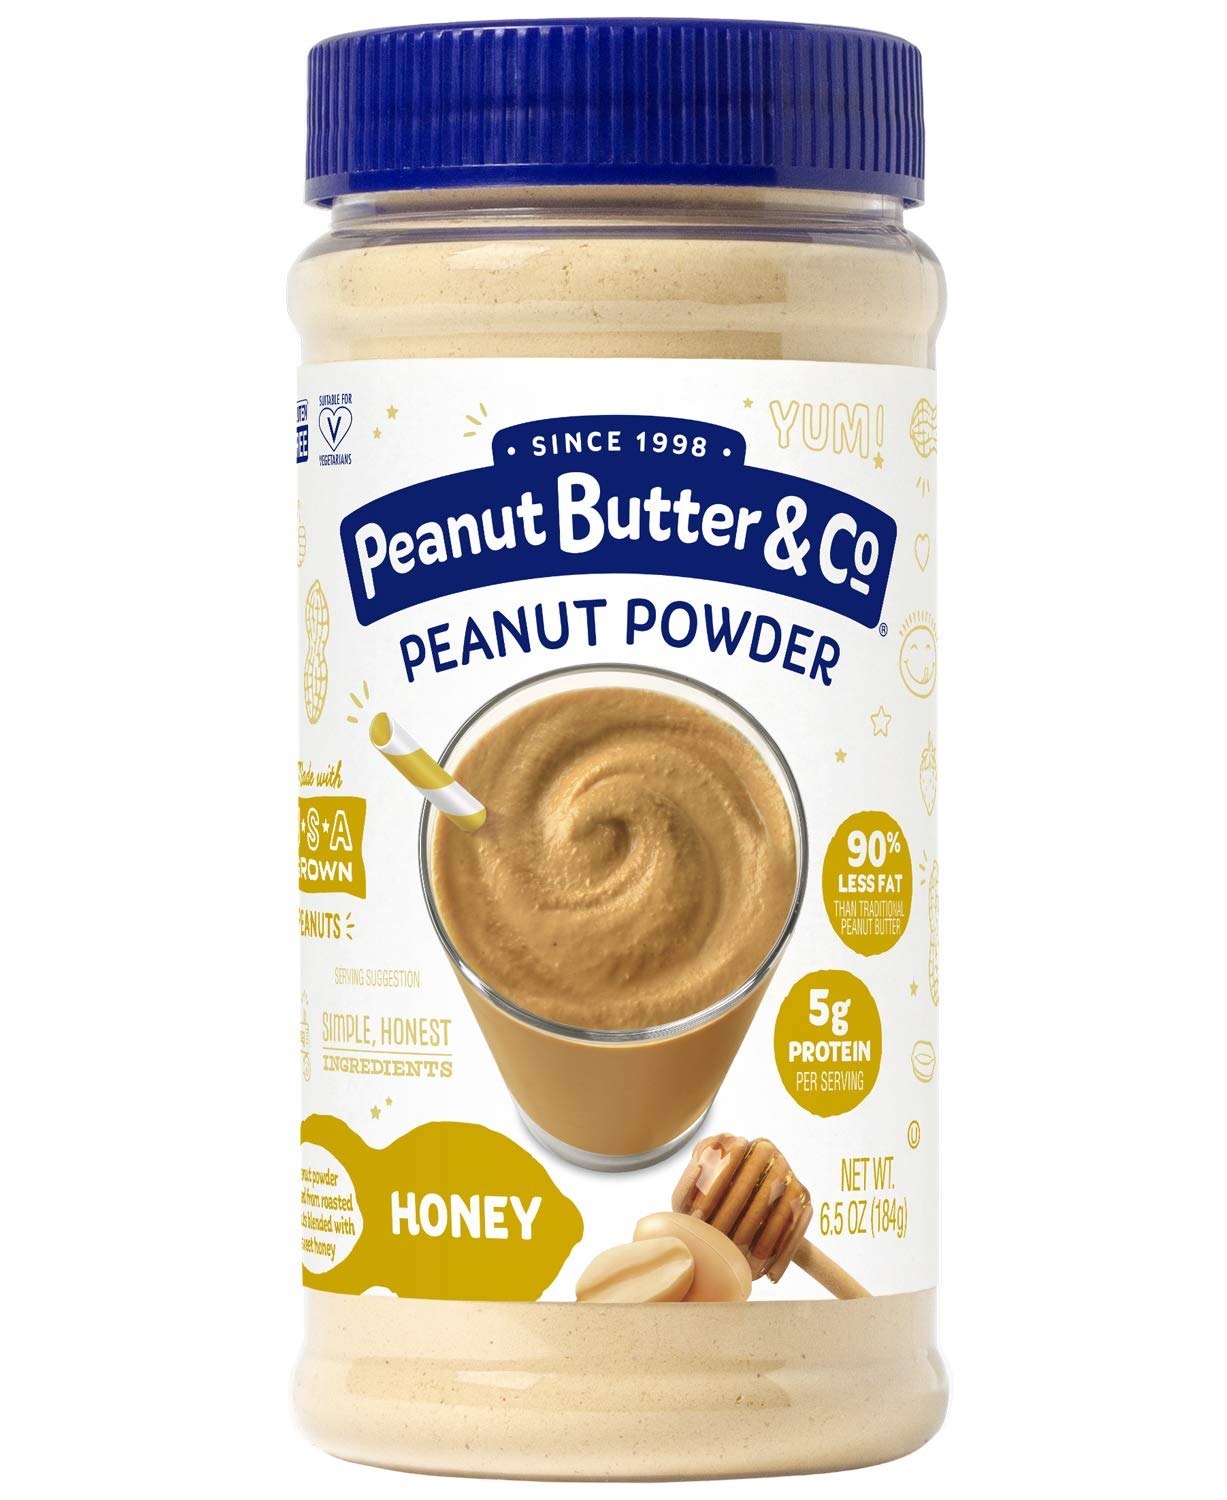
Item Name: Peanut Butter & Co. Honey Peanut Protein Powder, Gluten Free, 6.5 Ounce Jar
Bullet Point 1: (1) 6.5 oz jar of Honey Peanut Powder for endless peanut possibilities
Bullet Point 2: Made with simple honest ingredients and USA grown peanuts roasted and pressed to remove most of the fat; Gluten free
Bullet Point 3: 50 Calories, 1g of Fat, and 5g of Protein per serving, 90% less fat calories than traditional peanut butter
Bullet Point 4: Stir with water for easy spreading, blend in smoothies, use in your favorite baking recipes, mix into yogurt or overnight oats, or add to sauces and soups
Bullet Point 5: Try all of our amazing Peanut Powder varieties - Original, Vanilla, Honey, Flax & Chia, Cocoa, and Pure Peanut
Value: 6.5
Unit: ounce

Price: 6.49